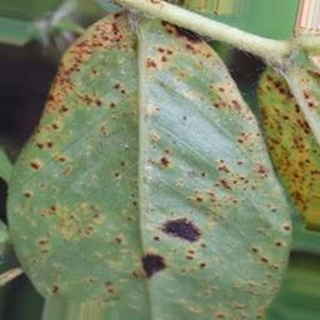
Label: groundnut_rust